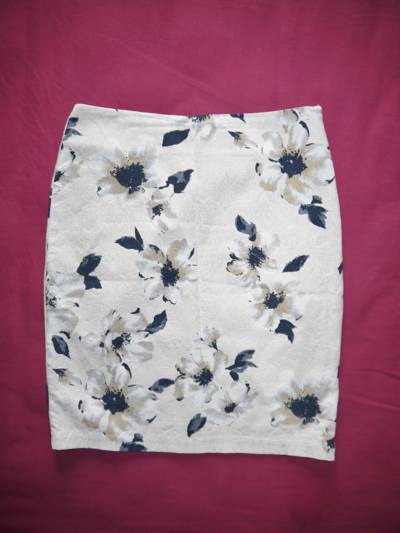
Waste category: clothes